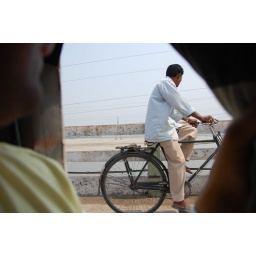
by window i mean t-shirt that doubles as a curtain